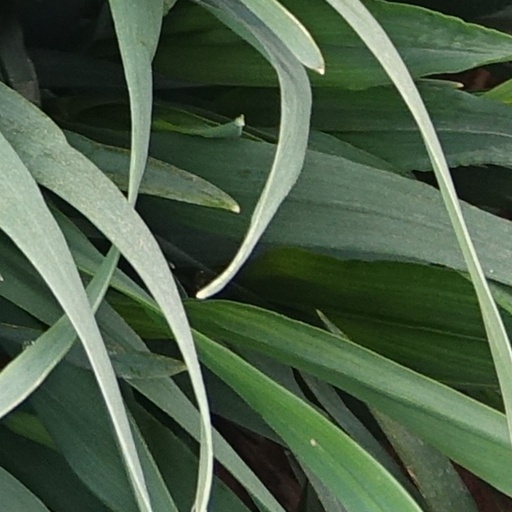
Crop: wheat